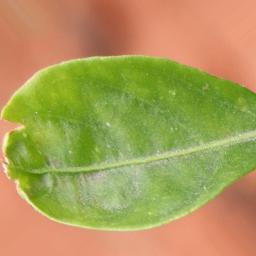
Label: healthy